Answer in natural language. Which object is closer to light blue colour dresser birkeland (highlighted by a red box), lowprofile bed with blue bedding (highlighted by a blue box) or metal-framed black chair (highlighted by a green box)? Choose between the following options: lowprofile bed with blue bedding (highlighted by a blue box) or metal-framed black chair (highlighted by a green box)
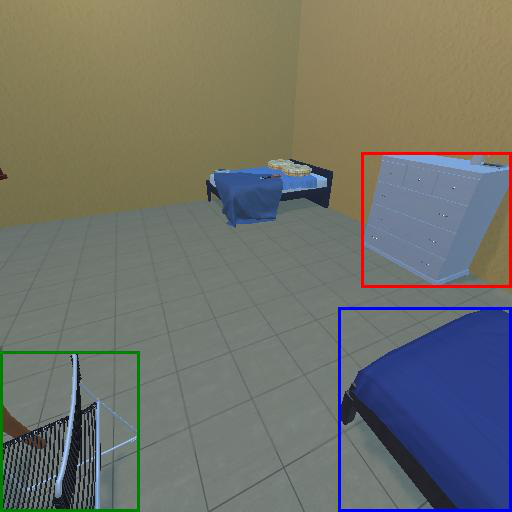
<answer>lowprofile bed with blue bedding (highlighted by a blue box)</answer>